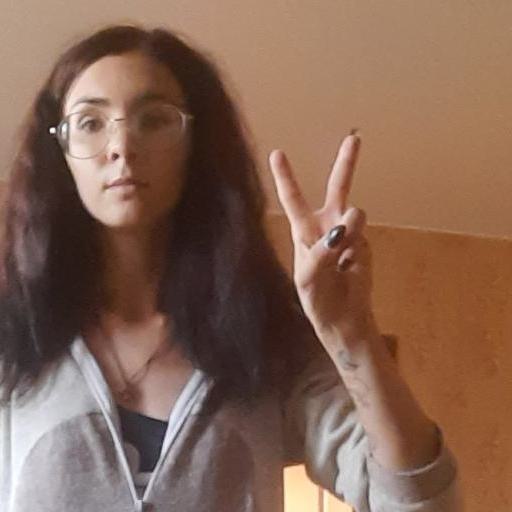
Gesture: peace